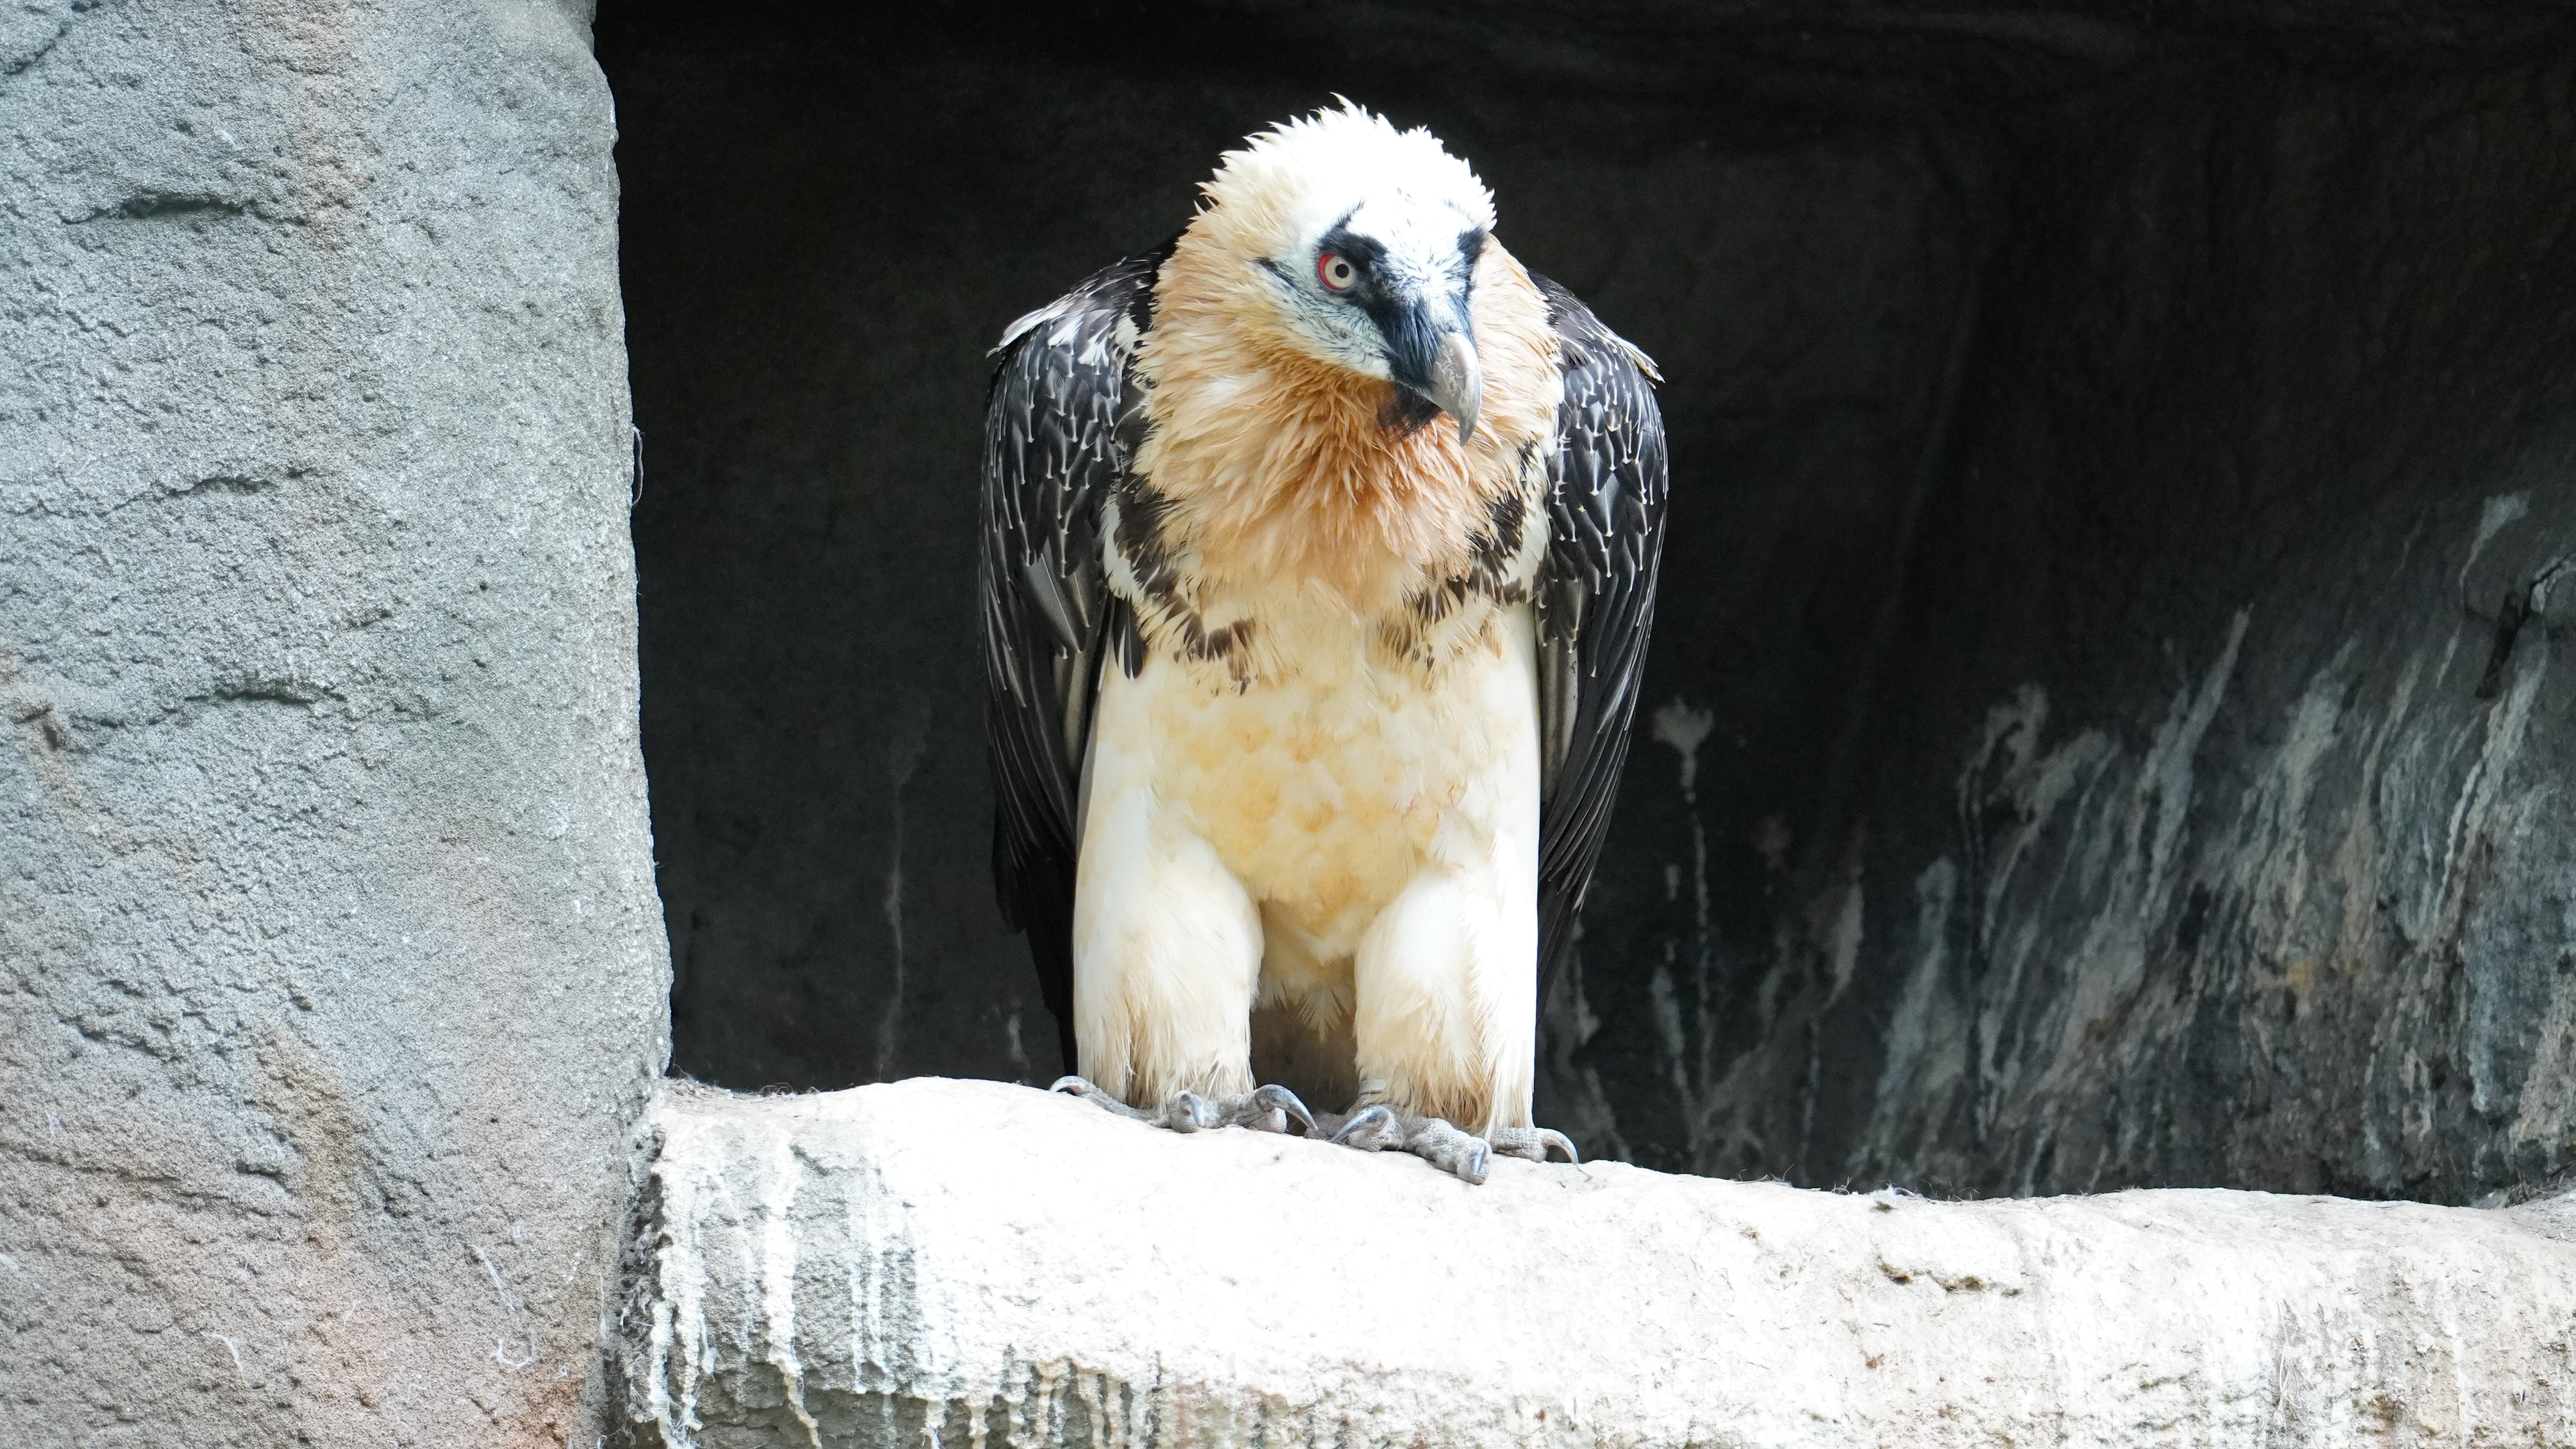
Zoo Berlin, zoo, berlin, greifvogel, bird, eye, accipitridae, beak, carnivore, feather, falconiformes, wing, bird of prey, falcon, terrestrial animal, accipitriformes, snout, buzzard, eagle, owl, hawk, claw, wildlife, fur, wood, barn owl, rock, sea eagle, harrier, art, trunk